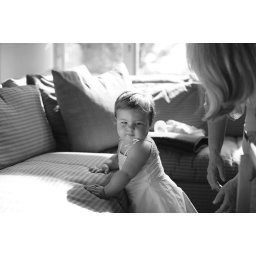
Getting the small flower girl dressed in the amazing dress Nathi made for her.